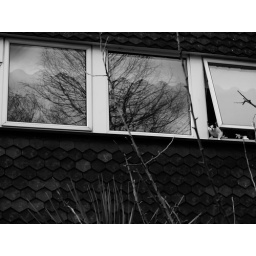
He didn't jump out the window just in case anyone thinks so! He was let out the back door afterwards!